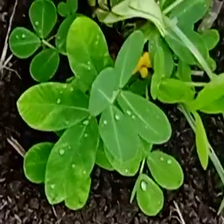
Weed species: Sicklepod_(Senna obtusifolia)